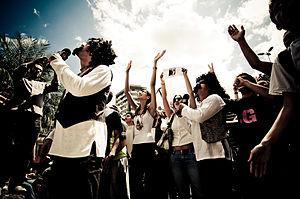
Raul Santos Seixas, né le 28 juin 1945 à Salvador de Bahia et décédé le 21 août 1989 à São Paulo, était un auteur-compositeur-interprète et producteur de musique brésilien. Il est considéré comme le pionnier du rock au Brésil.